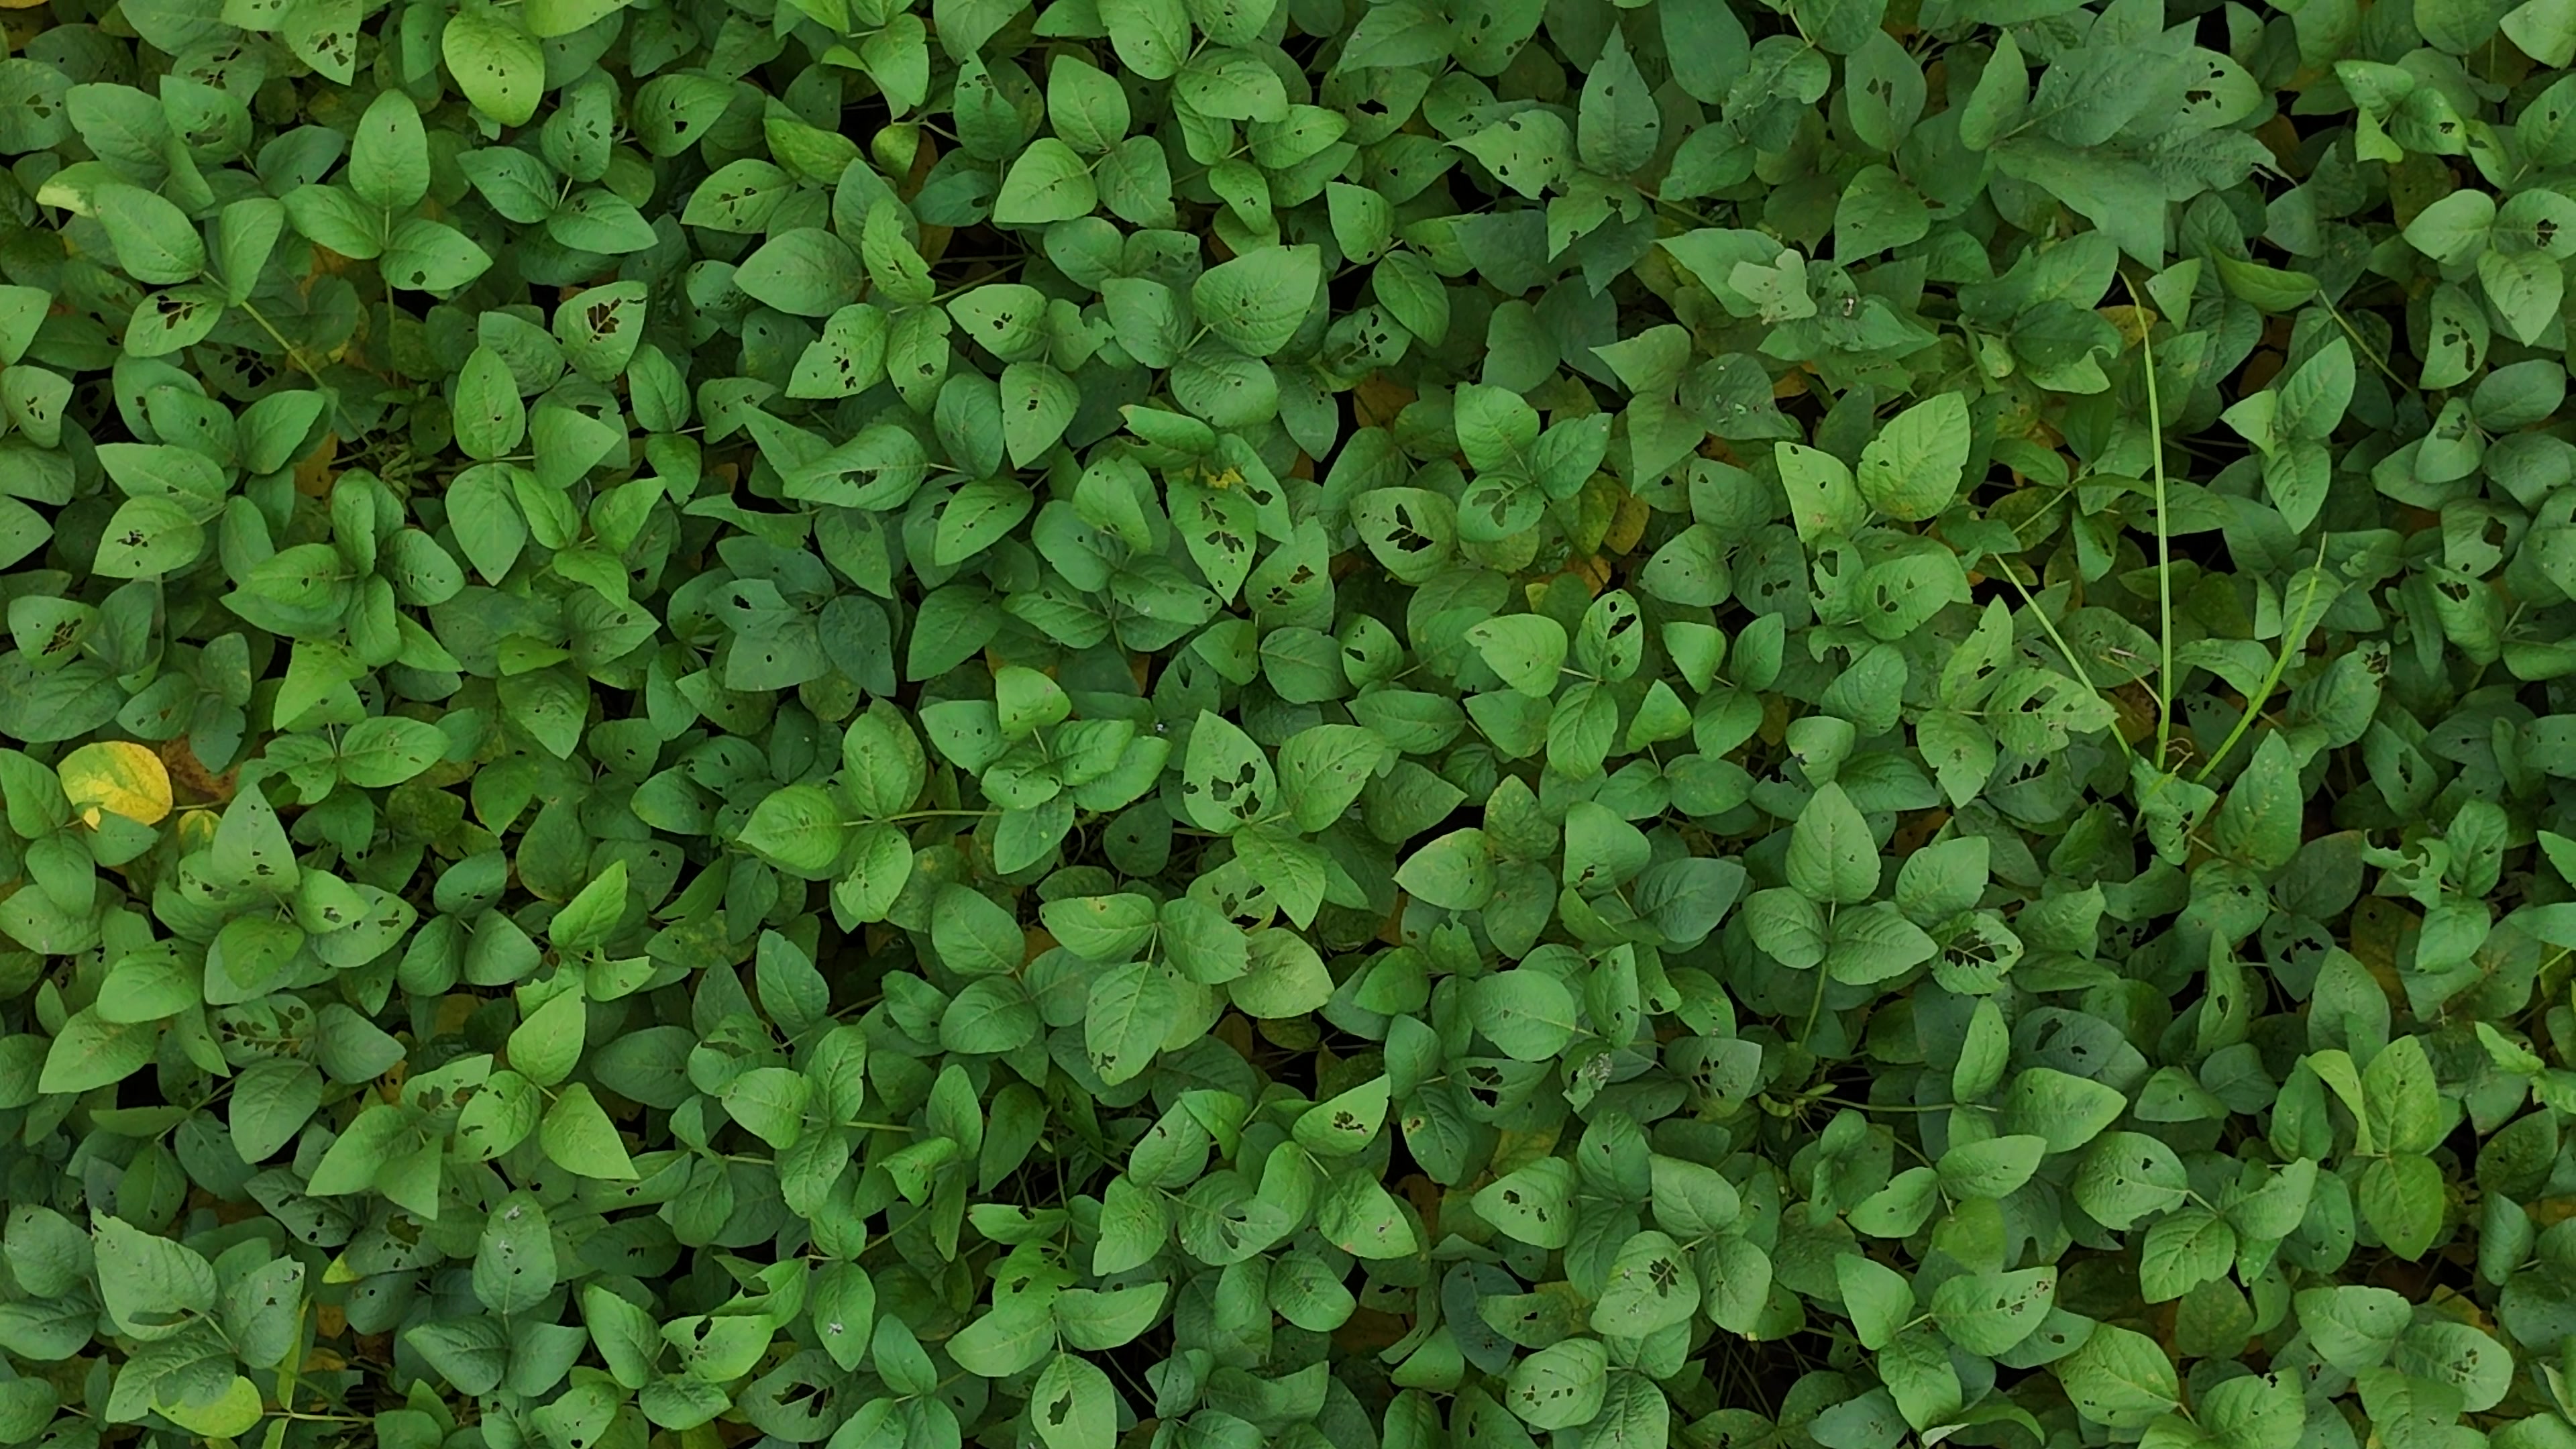
Label: Mosaic